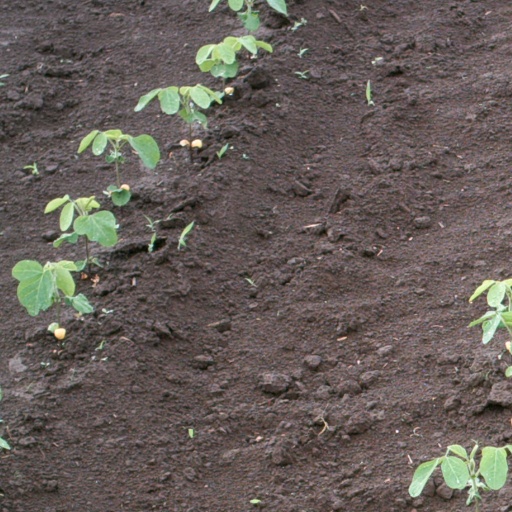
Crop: soybean